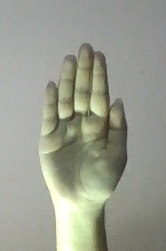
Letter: seen